Widespread Panic

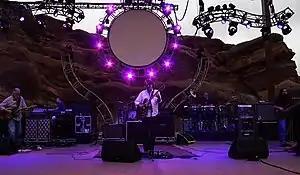
Widespread Panic performing at Red Rocks Amphitheatre in 2010

Widespread Panic is an American rock band from Athens, Georgia. The current lineup includes guitarist/singer John Bell, bassist Dave Schools, drummer Duane Trucks, percussionist Domingo "Sunny" Ortiz, keyboardist John "JoJo" Hermann, and guitarist Jimmy Herring. The band's original guitarist and sometime songwriter, Michael Houser, died of pancreatic cancer in 2002, and the original drummer, Todd Nance, left in 2016 and died in 2020.